Chassy, Yonne

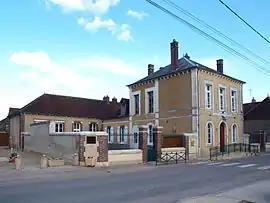
The town hall in Chassy

Chassy is a commune in the Yonne department in Bourgogne-Franche-Comté in north-central France.